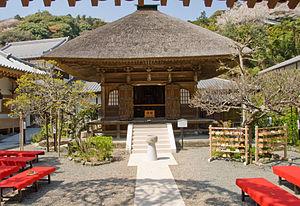
Hōjō Tokimune, membre du clan Hōjō, est le huitième shikken du shogunat de Kamakura, connu pour avoir dirigé les forces japonaises contre les invasions mongoles du Japon et pour avoir répandu le bouddhisme zen et par extension le bushido parmi la classe guerrière.